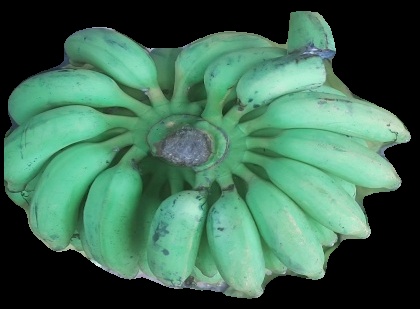
Variety: elakki-bale
Grade: grade2